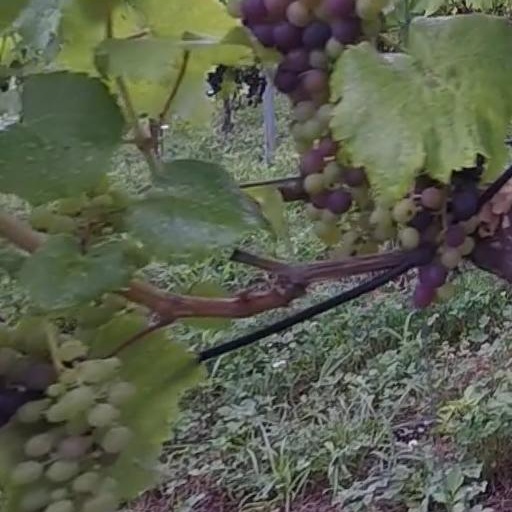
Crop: grape